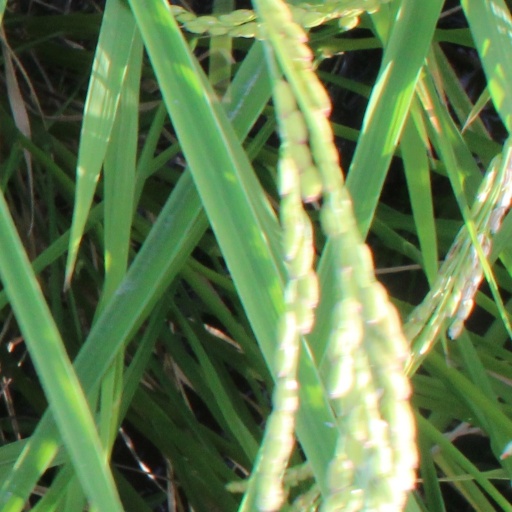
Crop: rice